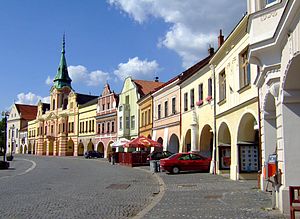
Mělník
Mělník er en by i det Centralbøhmen i Tjekkiet.